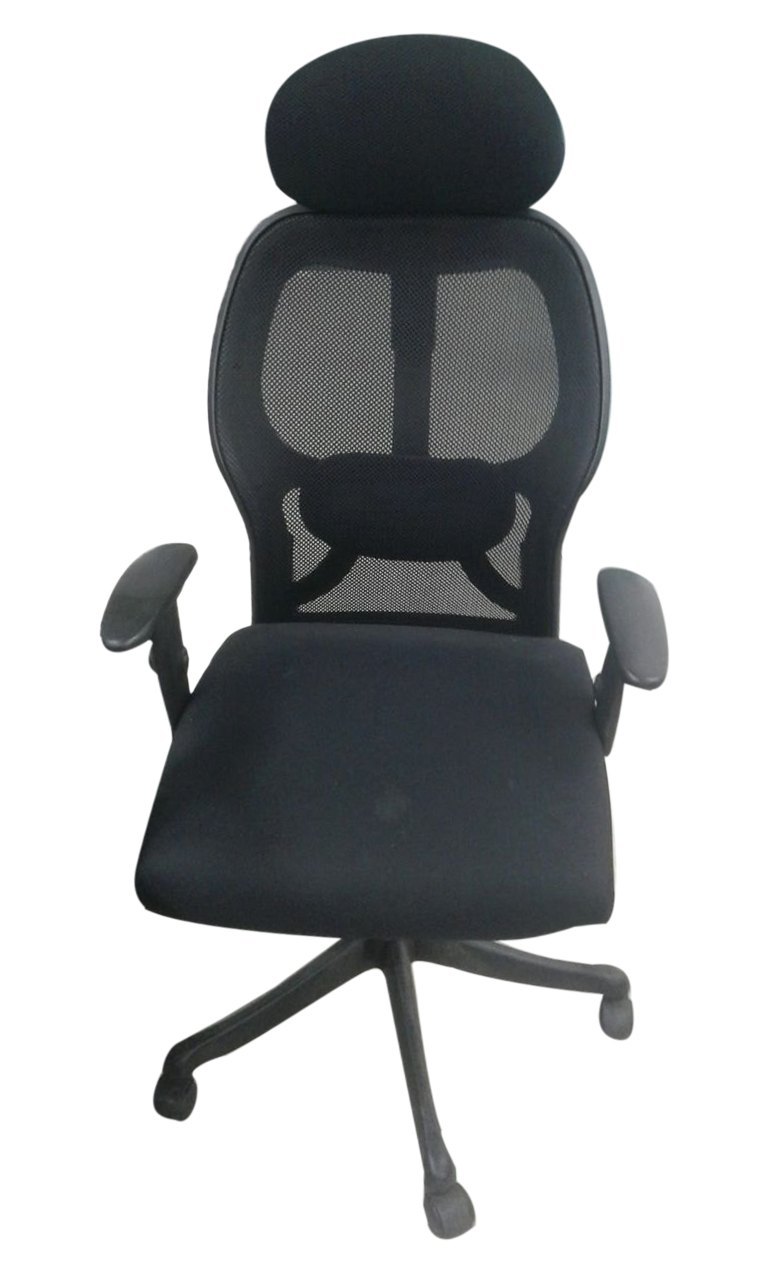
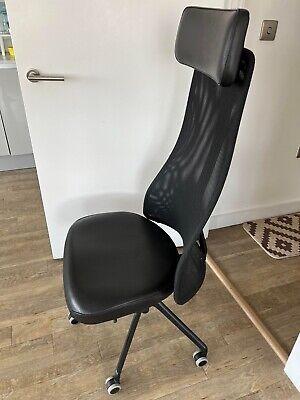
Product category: items_chair
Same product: no